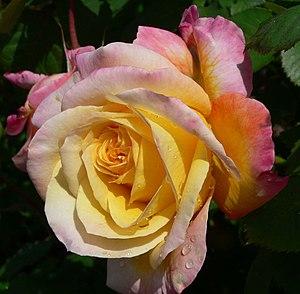
Un rosier ADR est un rosier ayant obtenu le certificat d'approbation de la rose allemande récompensant les variétés de roses ayant réussi des tests de culture drastiques effectués dans onze différents « jardins d'agrément ADR » en Allemagne. Ce label est considéré comme un des plus difficiles à obtenir dans le monde.